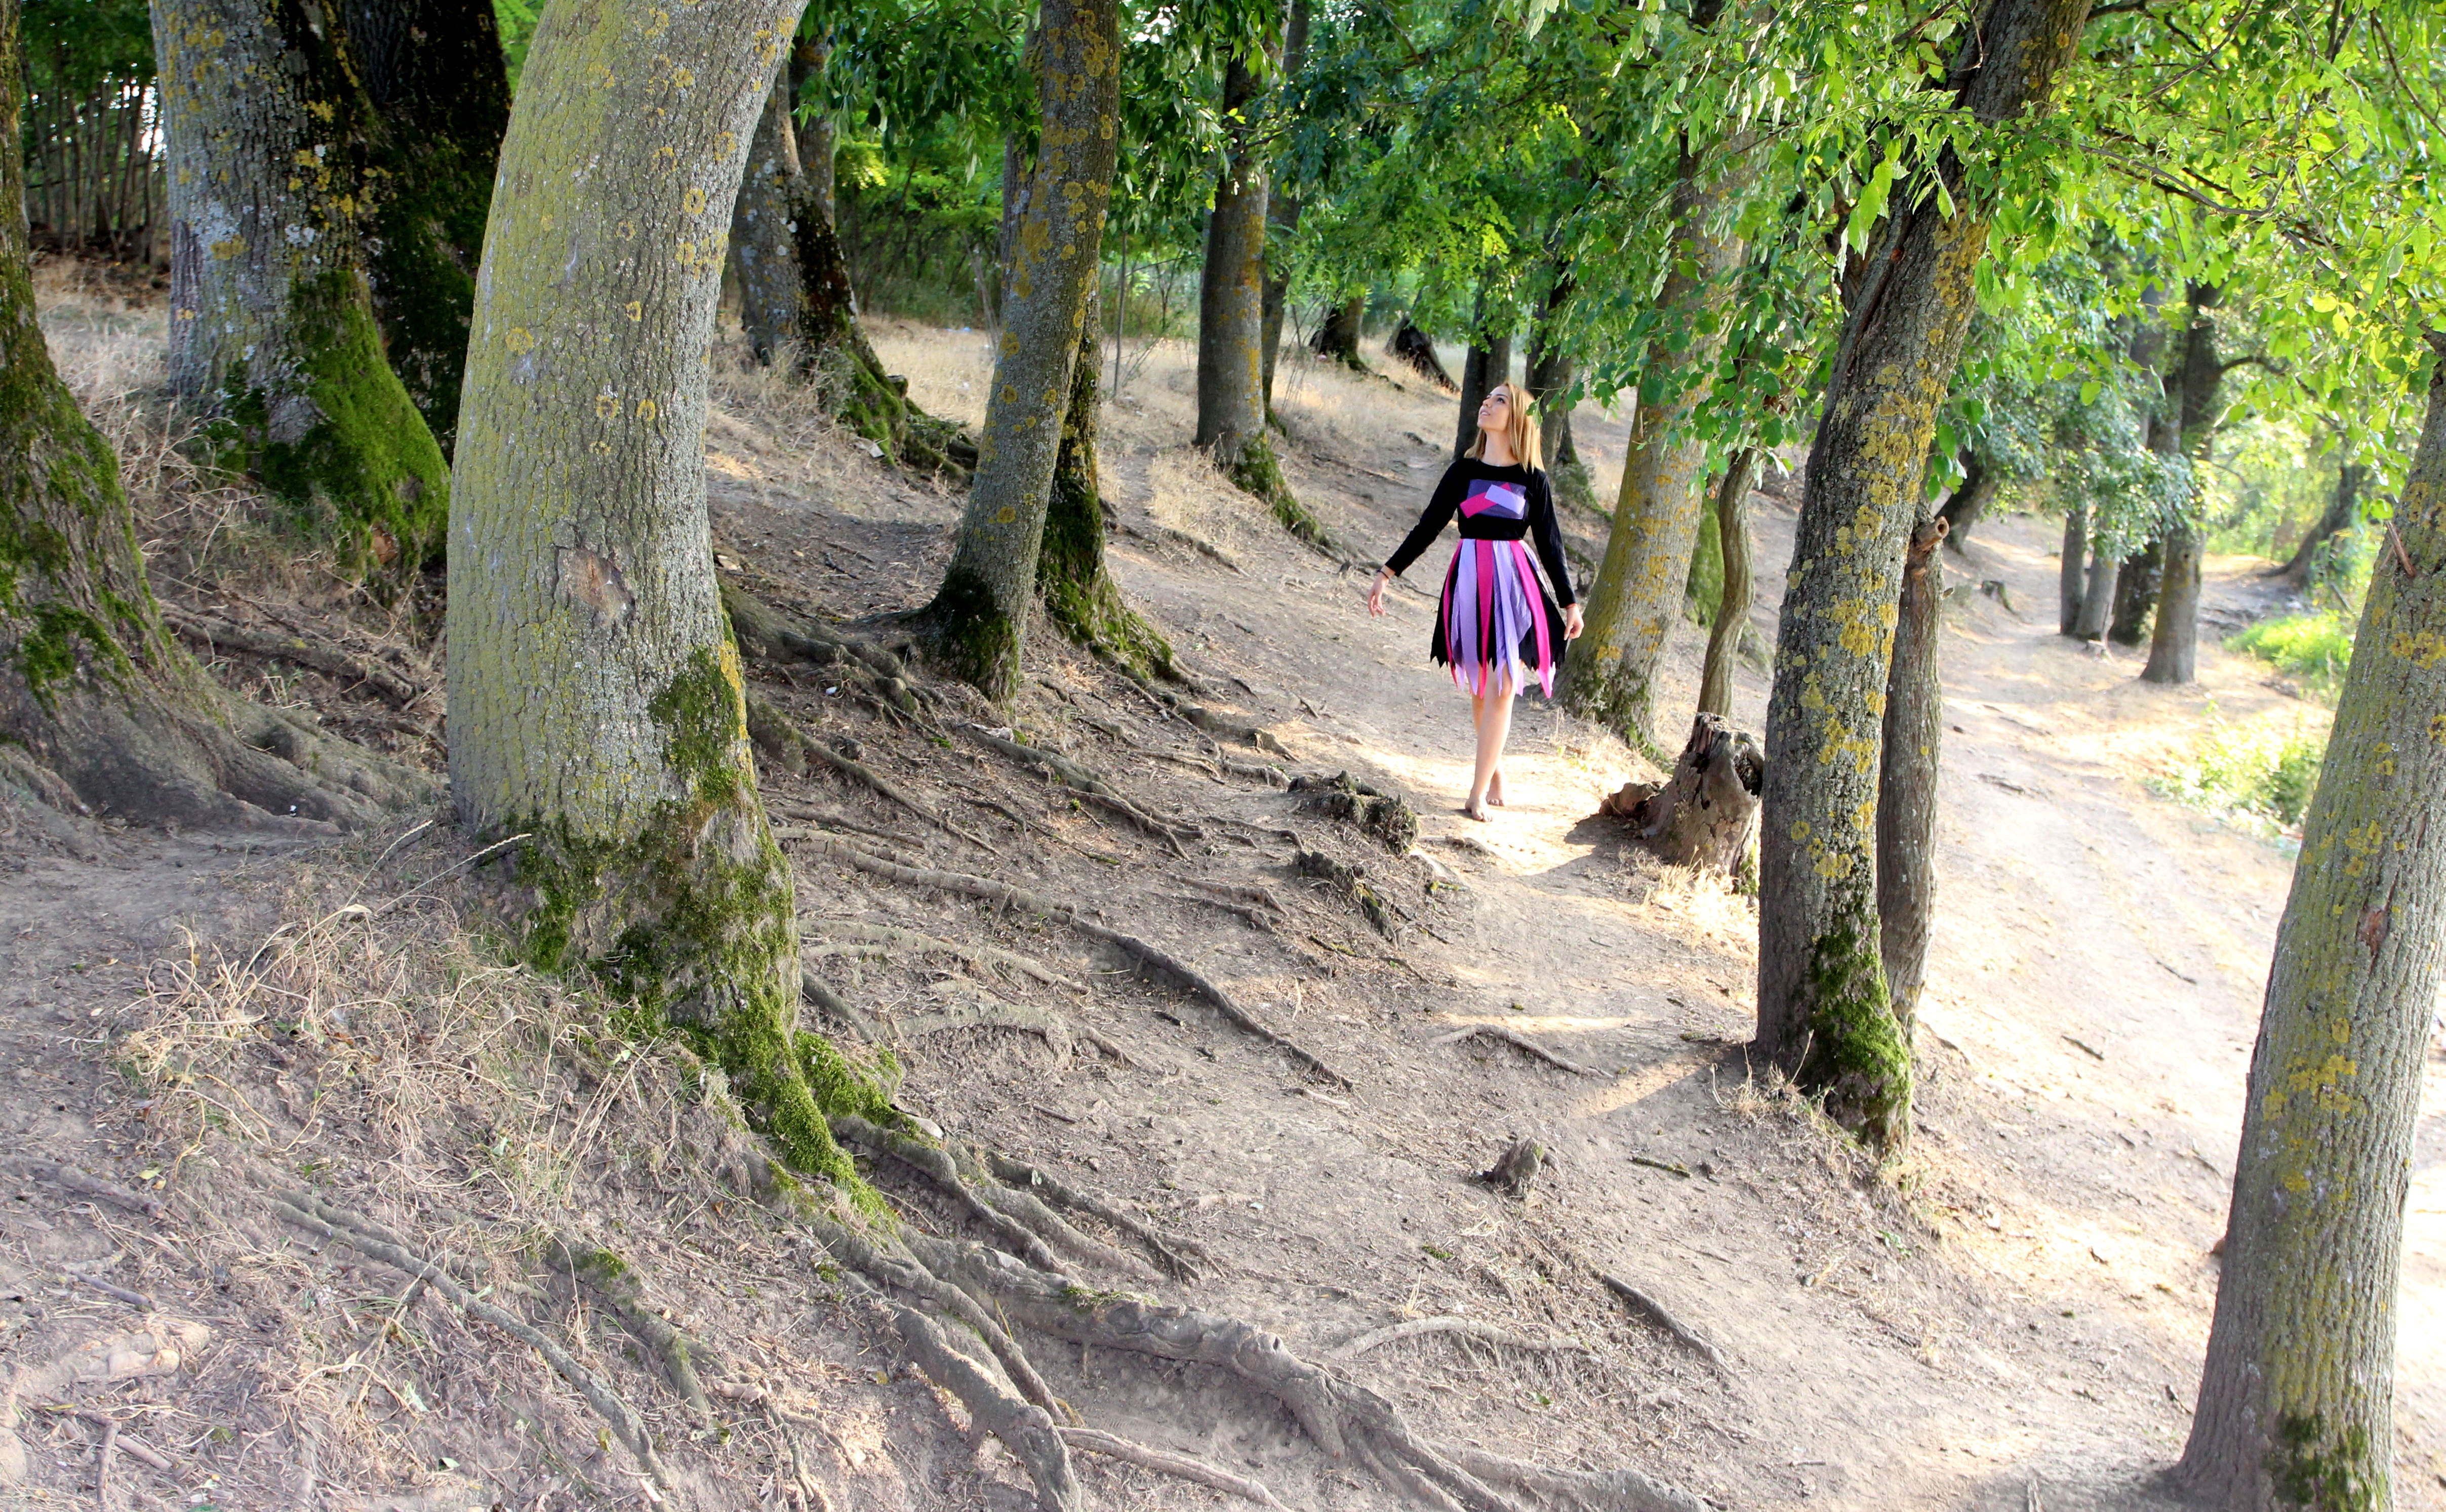
forest, walking, girl, hiking, trail, adventure, jungle, blonde, mountain bike, sports, roots, elf, story, fairy, mountain biking, tinkerbell, cycle sport